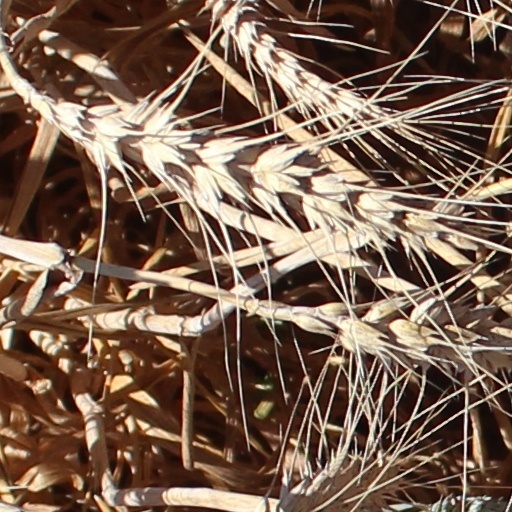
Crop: wheat